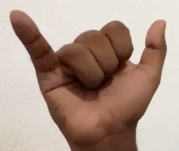
ASL sign: Y